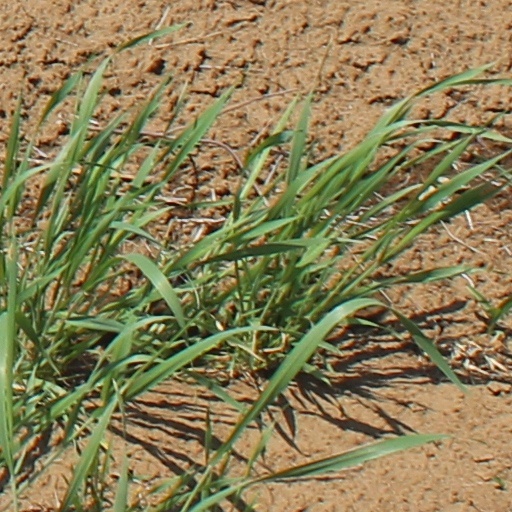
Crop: wheat